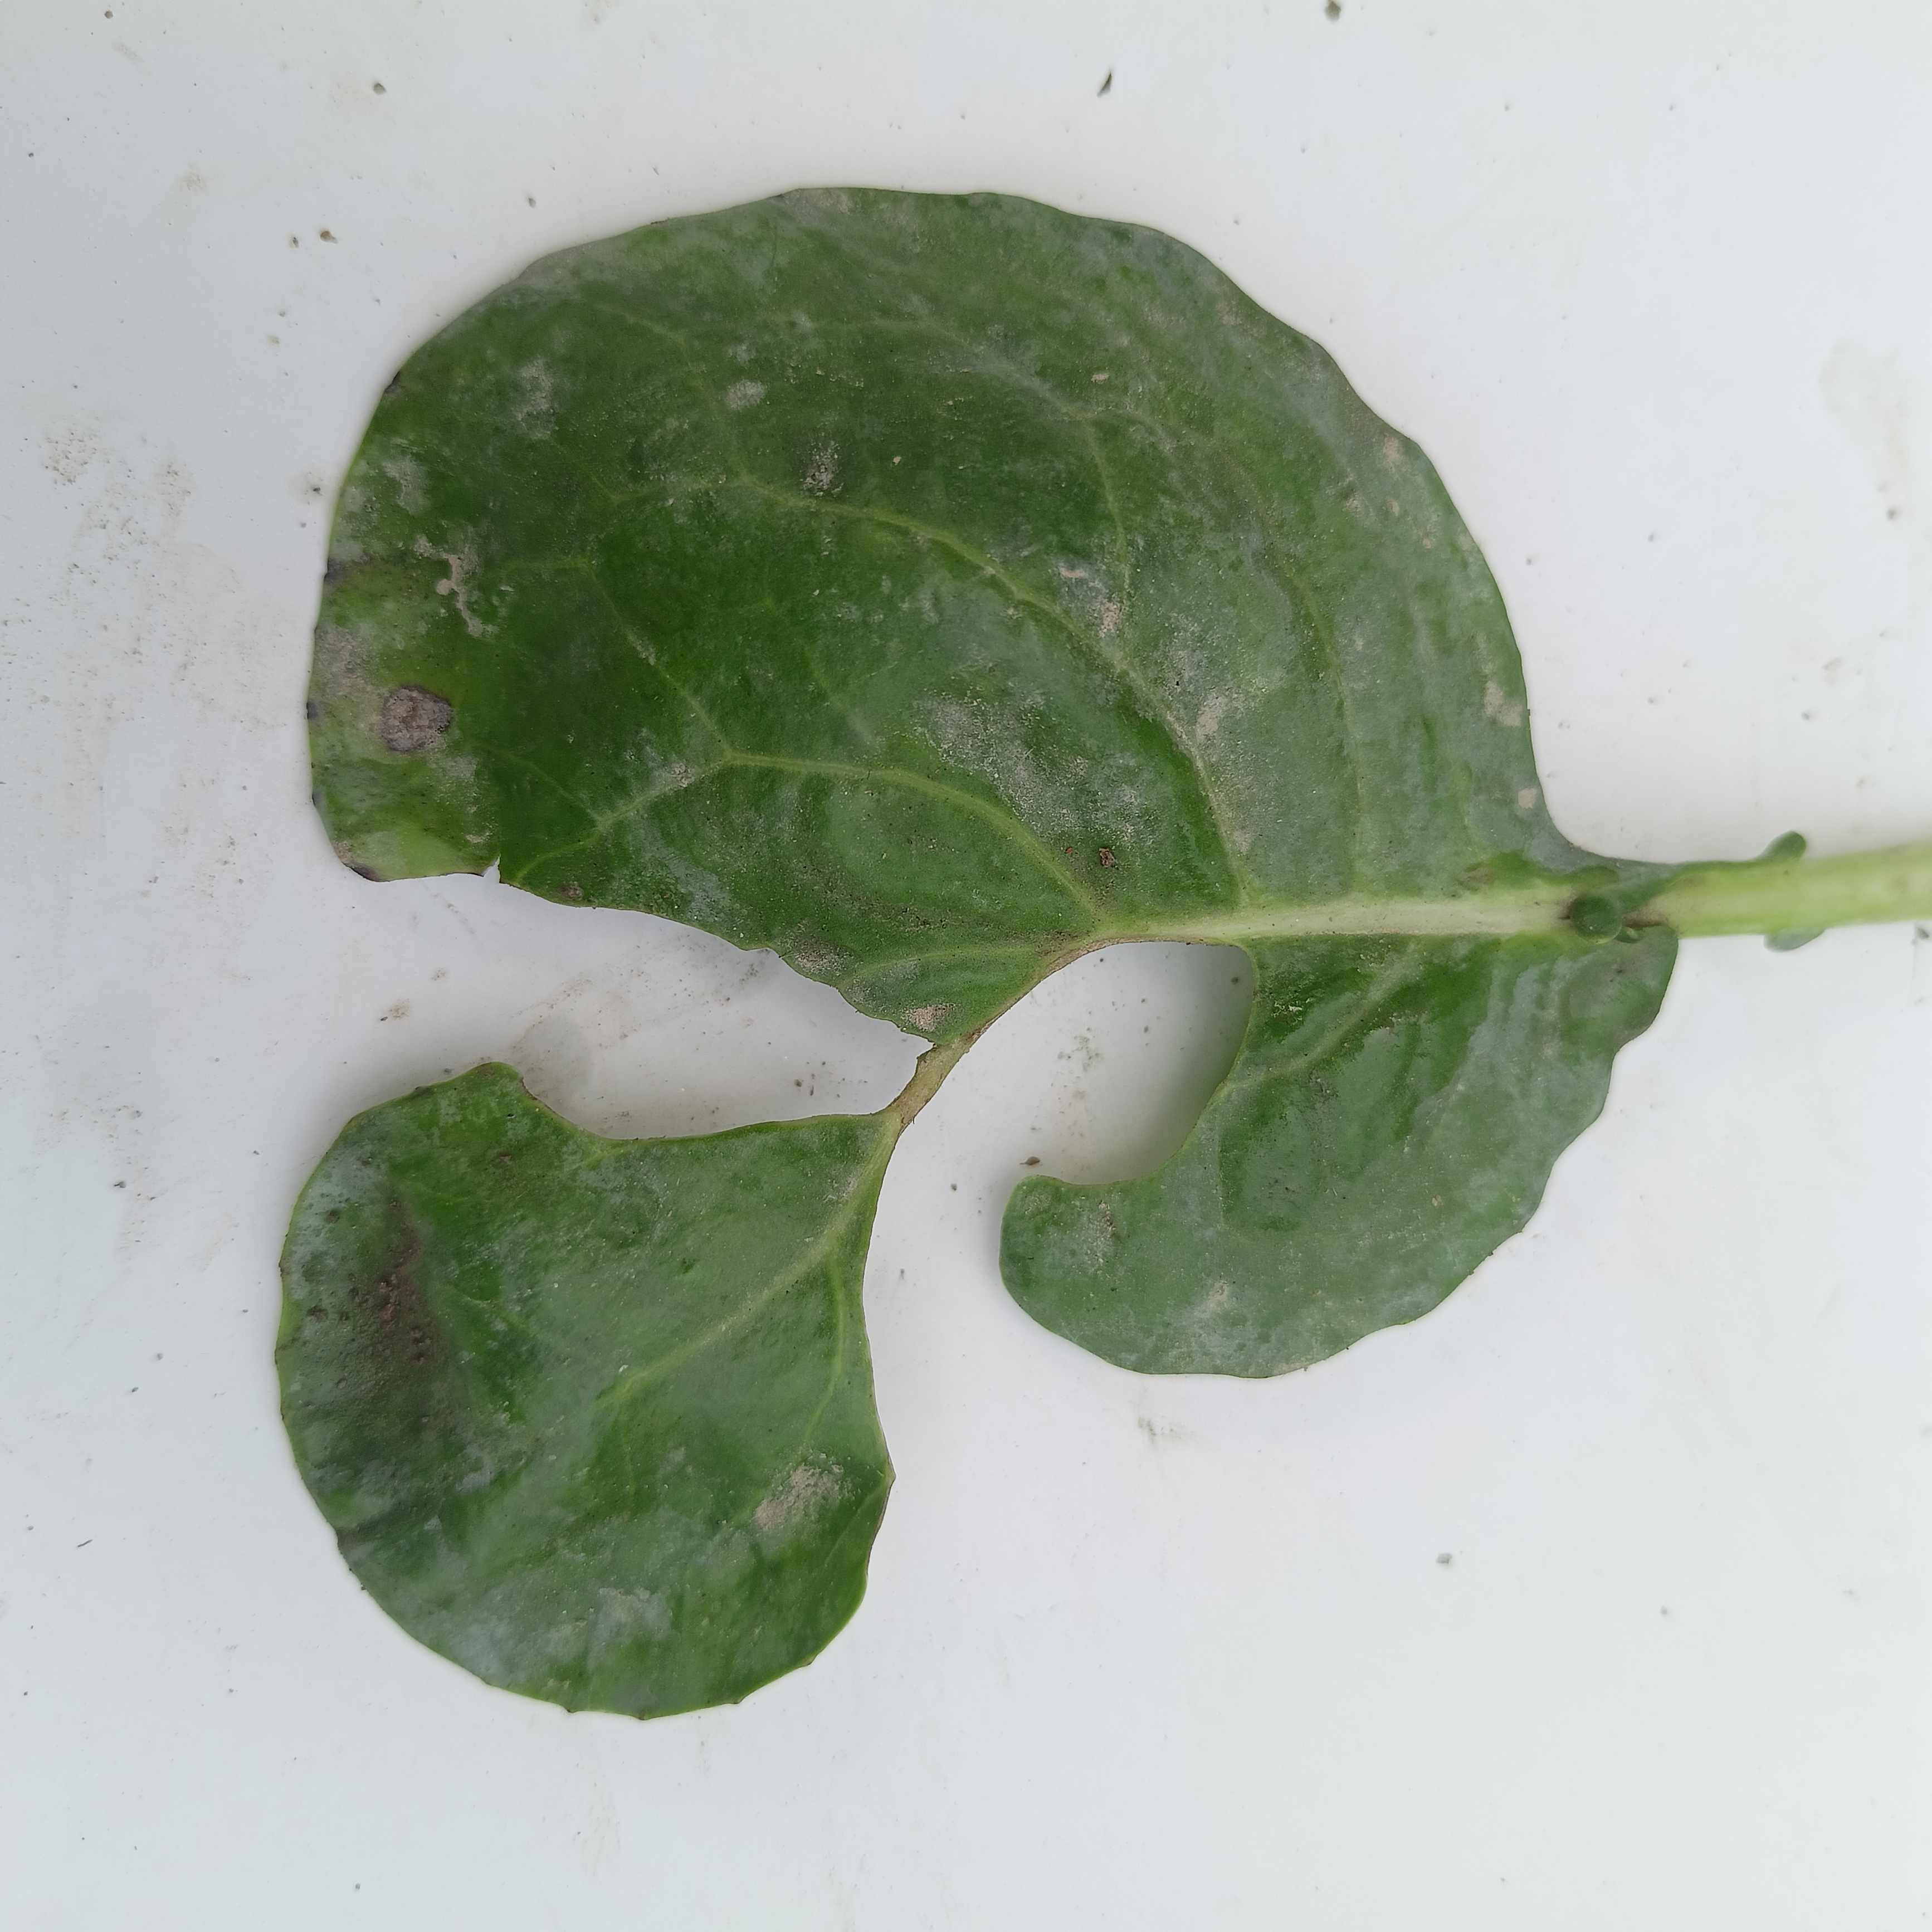
Label: Insect Hole